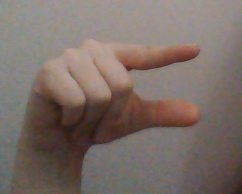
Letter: dal